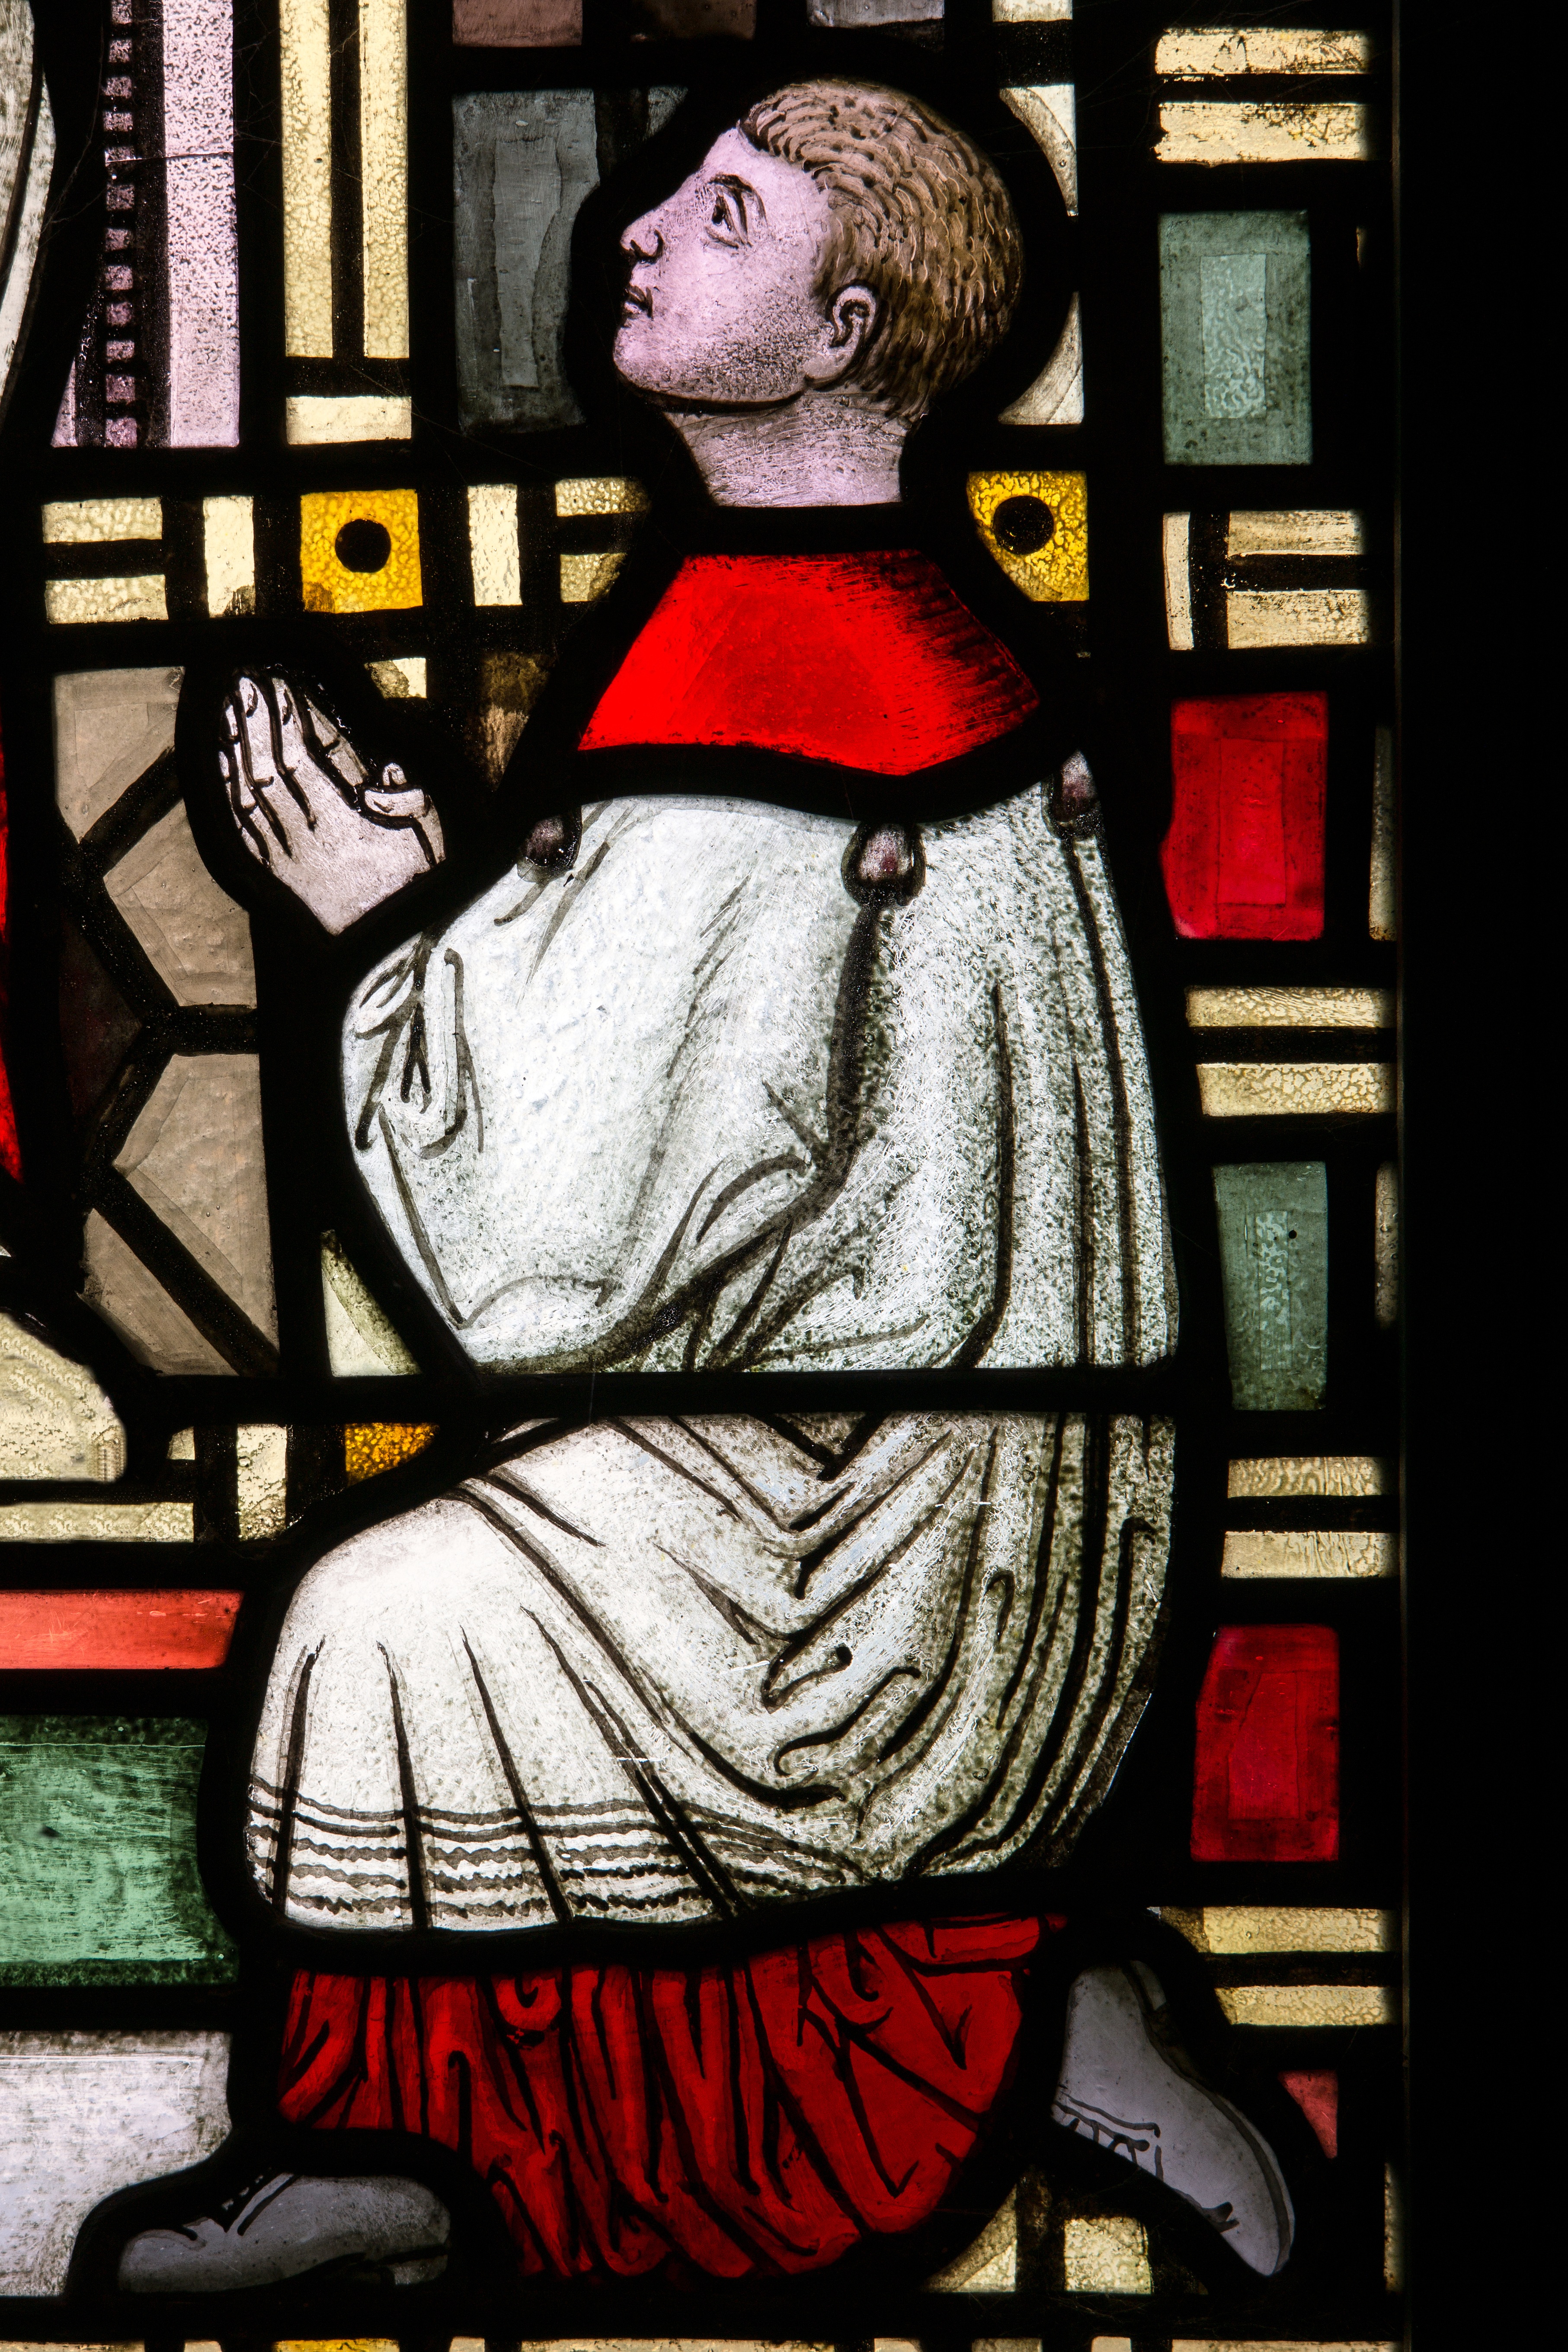
window, glass, color, church, christian, stained glass, pray, catholic, art, illustration, prayer, poster, christianity, stained glass window, church window, altar boy